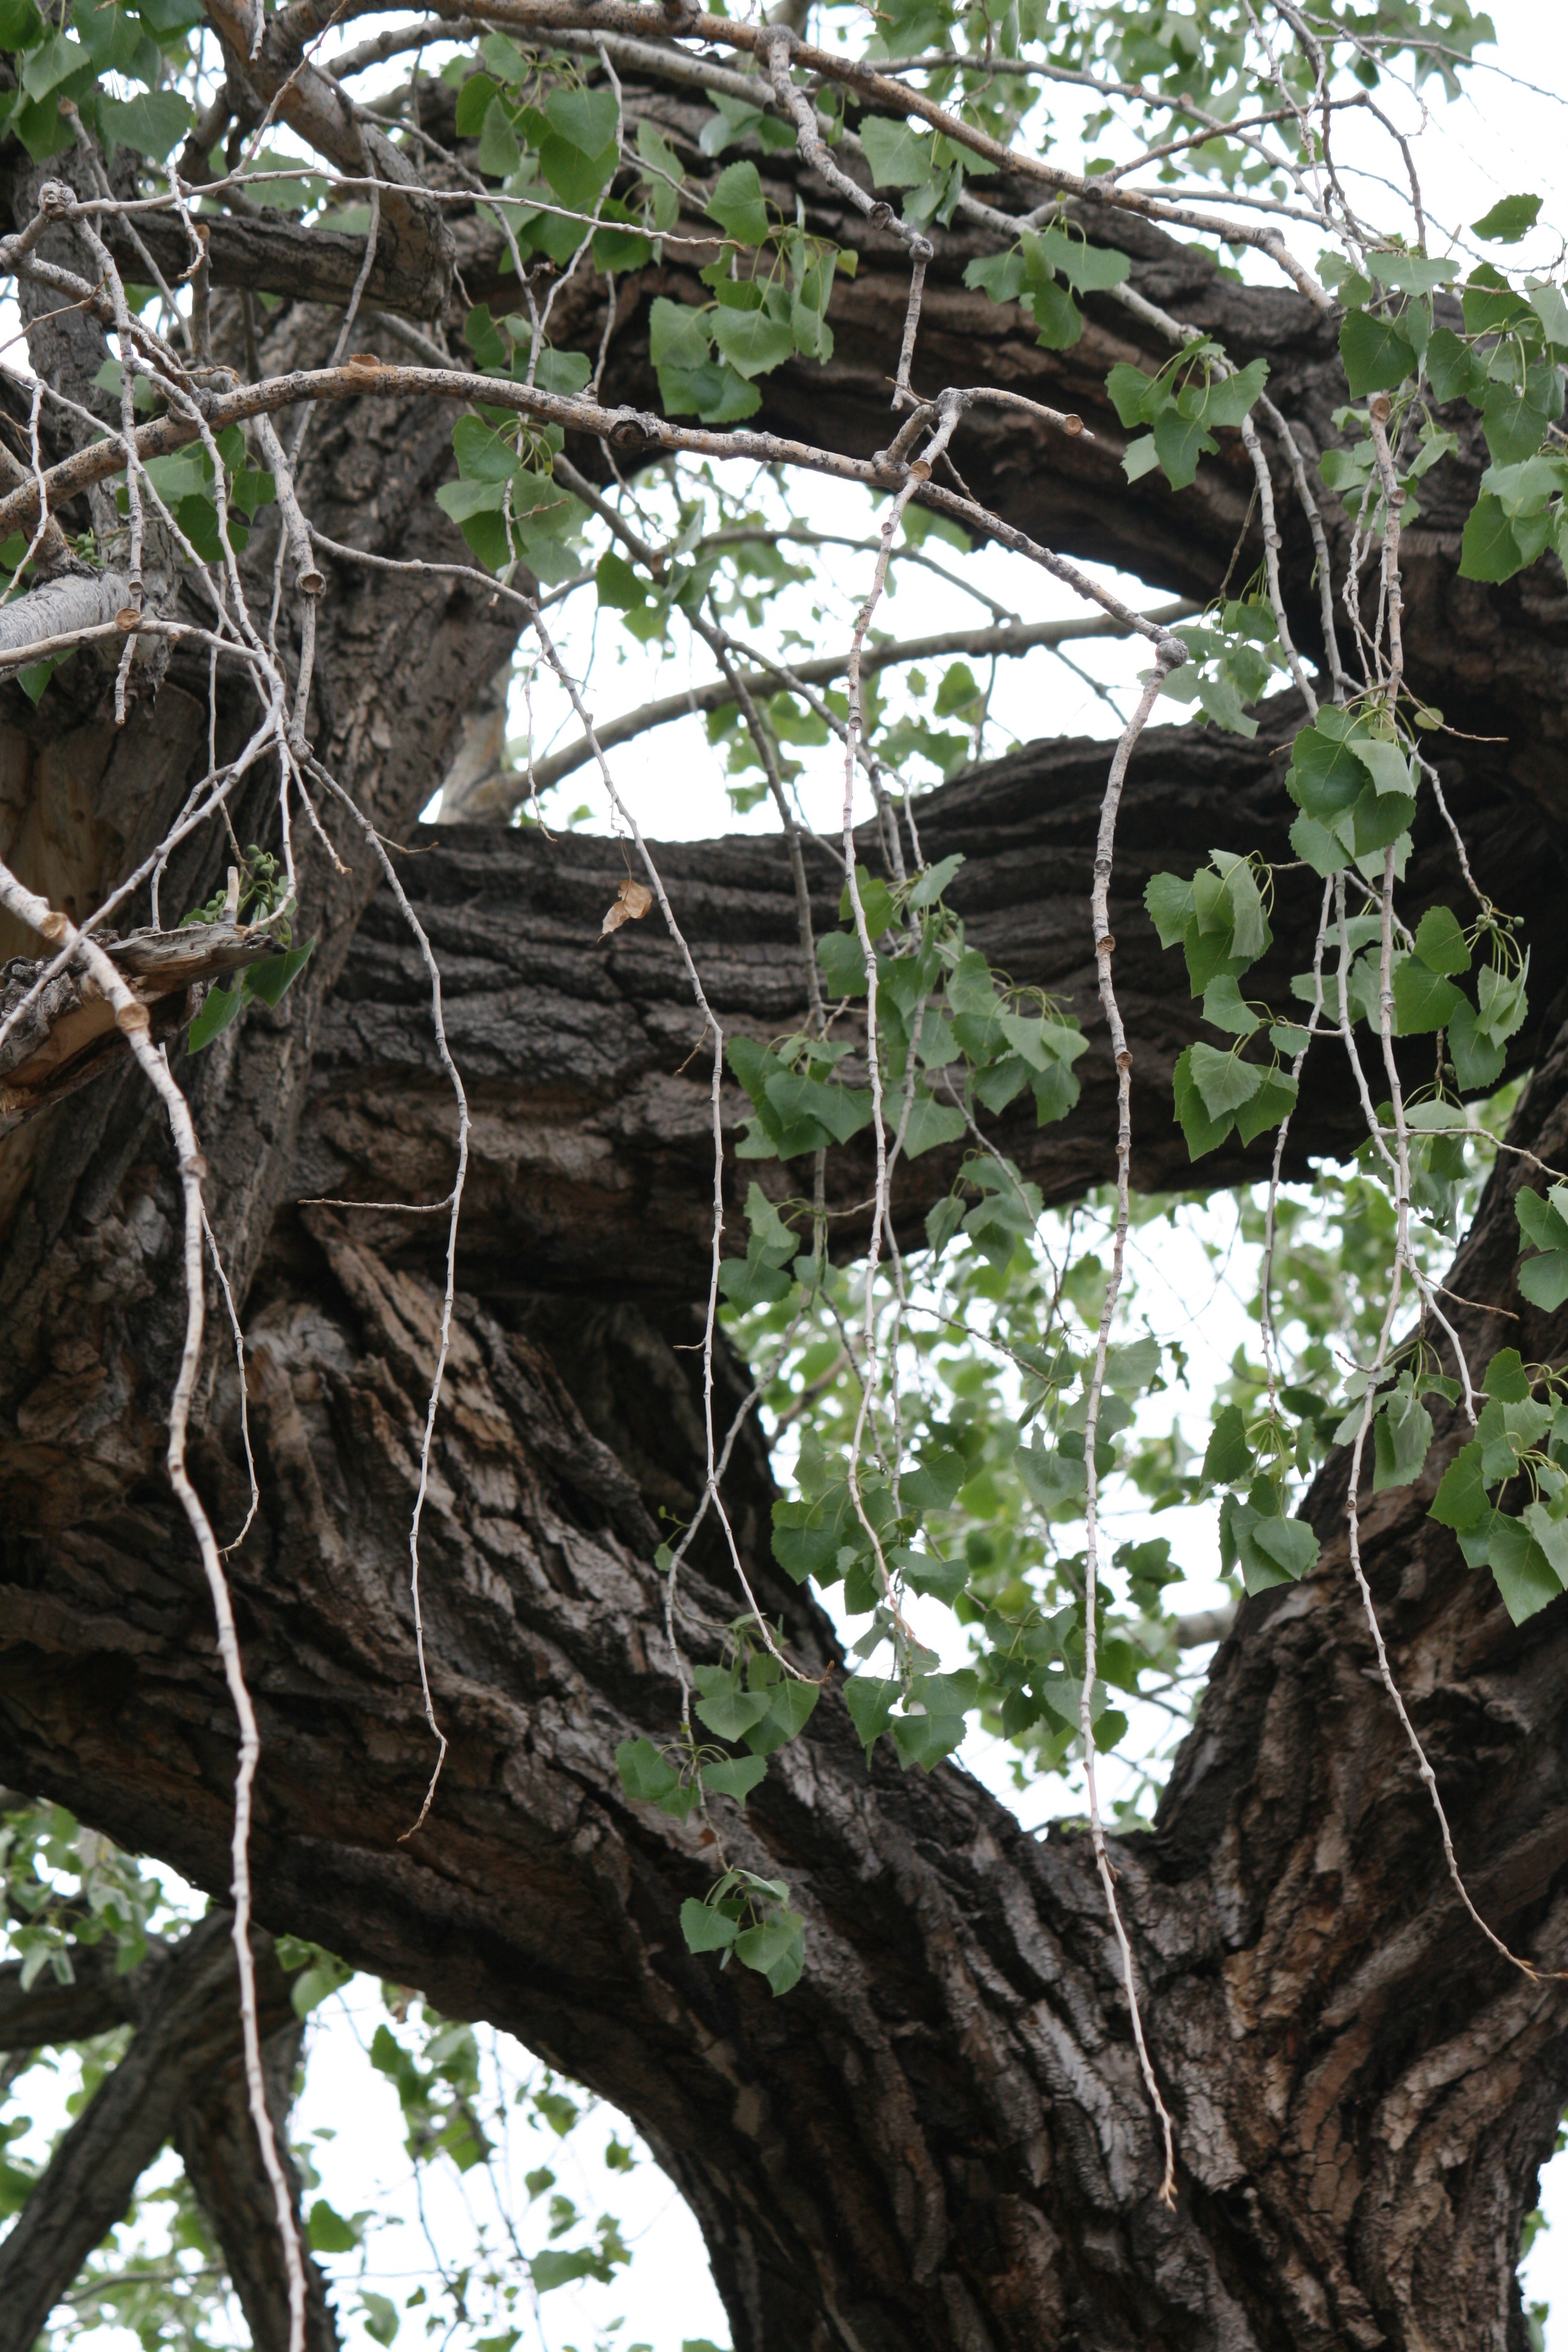
tree, branch, plant, leaf, flower, arch, jungle, botany, garden, flora, rainforest, woodland, woody plant